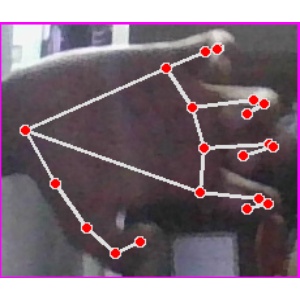
अक्षर: त